Aqua Aqua

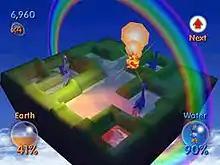
A level in "Aqua Aqua", where a fireball disintegrates the water of a long river, which is in-between two small lakes holding dinosaurs. On the bottom left is an icon indicating the amount of ground on the land, and on the bottom right is the amount of water.

"Aqua Aqua"s gameplay remains largely unchanged from "Wetrix" (1998). Described by "Electronic Gaming Monthly"s Chris Johnston as a combination of "Tetris" and "Civilization", it is a 3D isometric puzzle game where the player builds paddocks on land to prevent falling water bubbles from dripping off the landscape. The enclosures are created by dropping L-shaped, T-shaped and square pieces that raise a part of the landscape named Uppers; there are also Downers that do the opposite, decrease the height of a wall. Fireballs help in the player's goal, in that they evaporate water, and points are earned from it depending on how much water is evaporated. However, there are also hazards such as bombs that create holes on the ground, ice cubes that freeze water, rainstorms that occur in the later stages, and earthquakes triggered when a wall is too high that ruin nearly all of the architecture. The amount of water dripped off the land is showcased by a meter, which the game ends once its full.